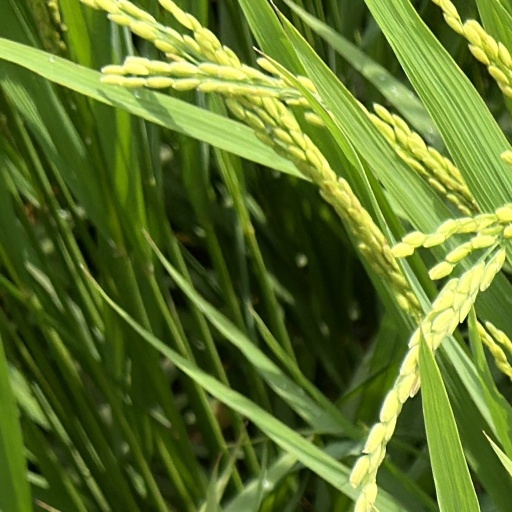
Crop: rice